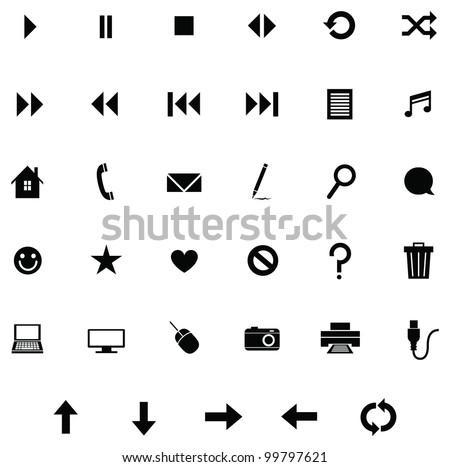
a collection of different web , media , arrow and action icons .